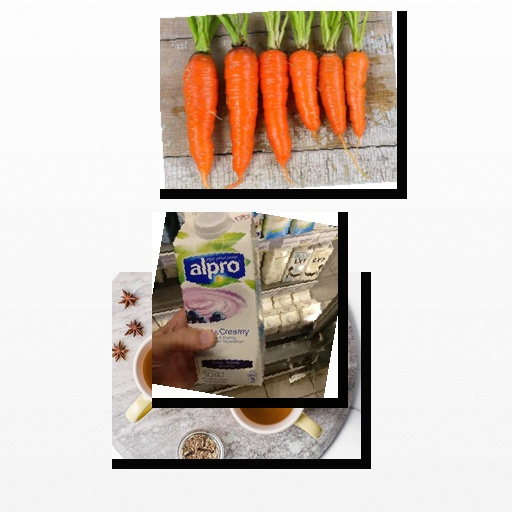
Food items: blueberry_soyghurt, carrot, ginger